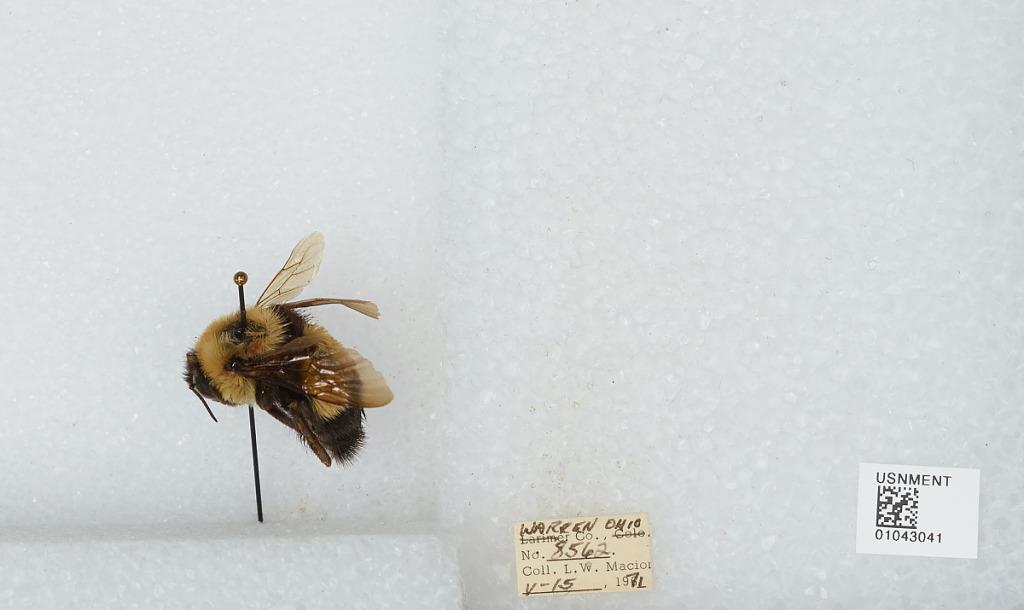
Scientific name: Bombus (Bombus) affinis Cresson
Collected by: L. Macior
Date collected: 1971-5-15
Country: United States
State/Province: Ohio
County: Warren
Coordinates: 39.4242, -84.1856